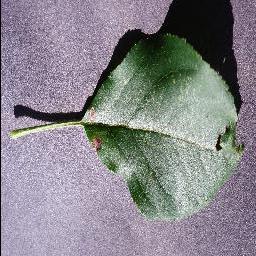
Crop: apple
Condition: black_rot